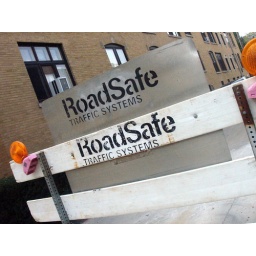
sept 08 road safe sign in oak park, il